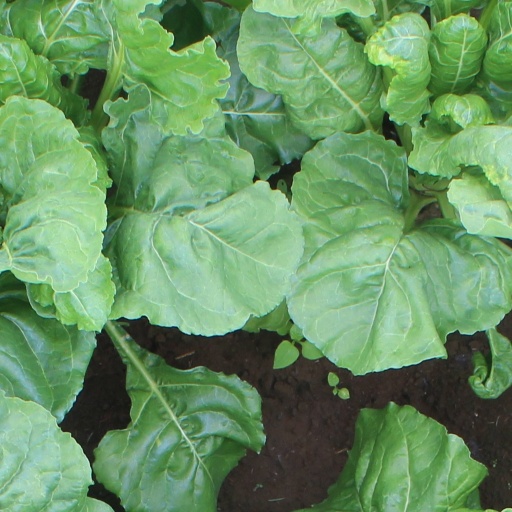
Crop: sugar beet